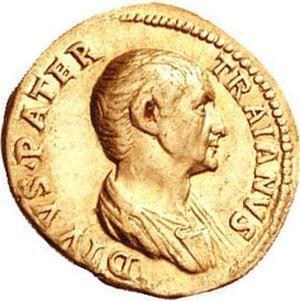
Marcus Ulpius Traianus est un sénateur et général romain, légat dans la première Guerre judéo-romaine à partir de 67, consul suffect en 70 ou 72, gouverneur de Syrie de 73/74 à 76/78 et proconsul d'Asie en 79. De son épouse Marcia, il est le père de l'empereur Trajan.
Marcia est l'épouse de Marcus Ulpius Traianus et la mère de l’empereur Trajan. Elle est peut-être aussi la demi-sœur aînée de Marcia Furnilla, la seconde épouse de Titus, et la tante de Julia Titi.
Trajan, né sous le nom de Marcus Ulpius Traianus le 18 septembre 53 à Italica et mort le 8 ou 9 août 117 à Selinus, en Cilicie, est empereur romain de fin janvier 98 à août 117. À sa mort, il porte le nom et les surnoms d'Imperator Caesar Divi Nervae Filius Nerva Traianus Optimus Augustus Germanicus Dacicus Parthicus.